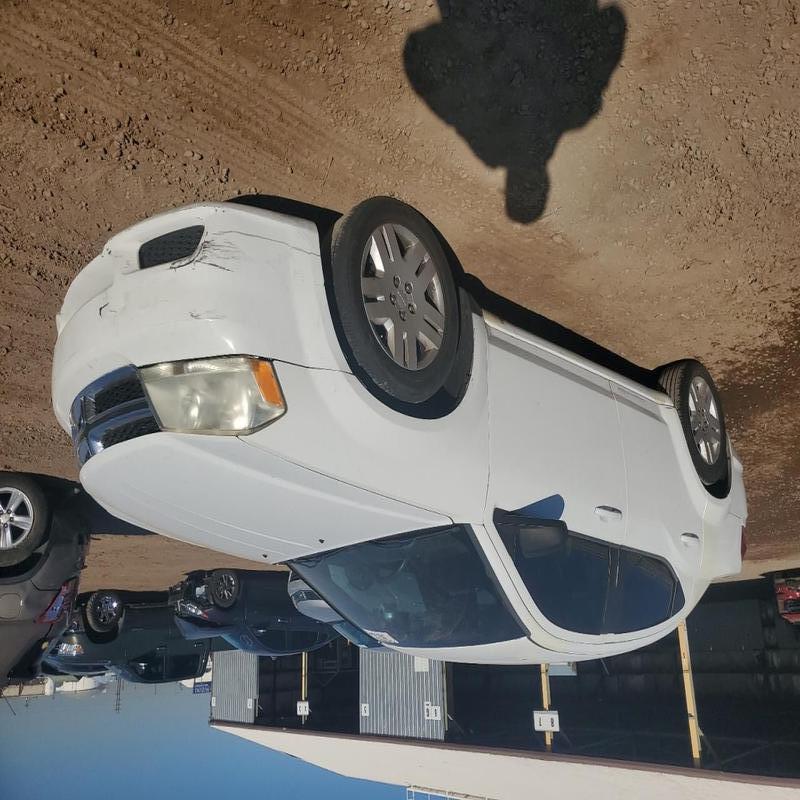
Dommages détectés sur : pare-choc avant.
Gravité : mineur